Joy Batchelor

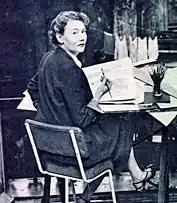

Joy Ethel Batchelor (12 May 1914 – 14 May 1991) was an English animator, director, screenwriter, and producer. She married John Halas in 1940 and subsequently co-established Halas and Batchelor cartoons, whose best known production is the animated feature film "Animal Farm" (1954), which made her the first woman director of an animated feature since Lotte Reiniger. Together they created over 2000 shorts/films, and produced roughly 70 propaganda pieces during World War II for the British government. She helped co-write, write, animate, produce, and direct many of their productions.